Eleven Agricultural Districts

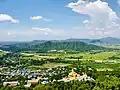
Kyaukse Plain

The Eleven Agricultural Districts (Burmese: လယ်တွင်း ဆယ့်တစ်ခရိုင်) were a historic agricultural administrative division established during the reign of King Anawrahta (r. 1044–1077), the founder of the First Burmese Empire. Located in the modern-day Kyaukse district in Mandalay Region, these districts served as the heartland of rice cultivation and irrigation development in medieval Burma (now Myanmar), playing a crucial role in the growth and centralization of the Pagan state. This fertile districts became the "Granary of Pagan", ensuring food security for the empire.